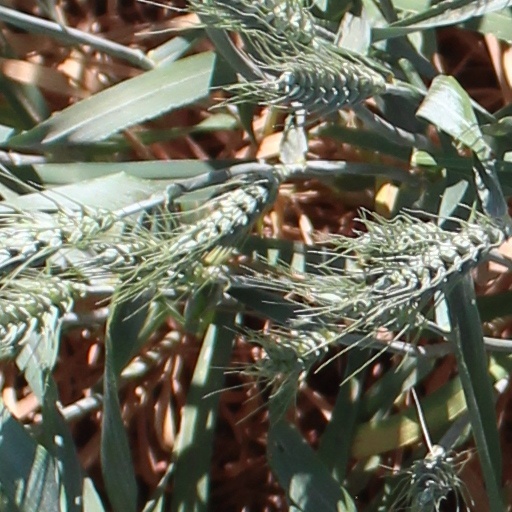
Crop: wheat